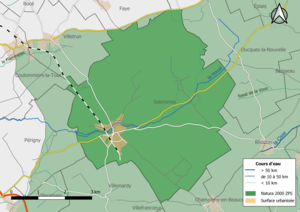
Carte du site Natura 2000 de type ZPS de la commune de fr:Selommes (France).
Selommes est une commune française située dans le département de Loir-et-Cher, en région Centre-Val de Loire.